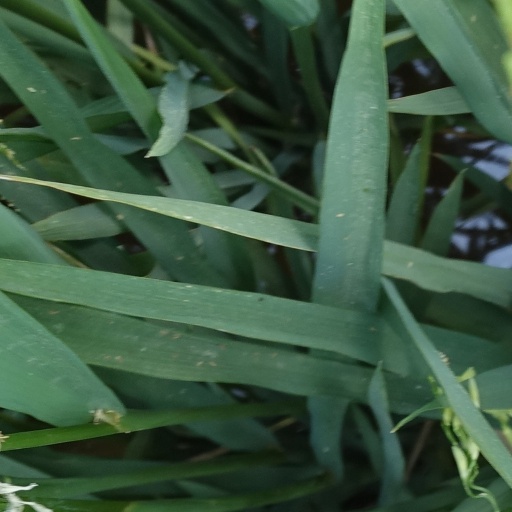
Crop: rice